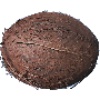
Label: Cocos 1